The Perfect Lover

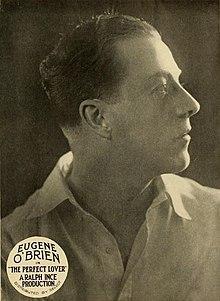
Advertisement for film

The Perfect Lover is a lost 1919 American silent drama film directed by Ralph Ince and starring Eugene O'Brien. It was produced and distributed by Selznick Pictures Corporation.